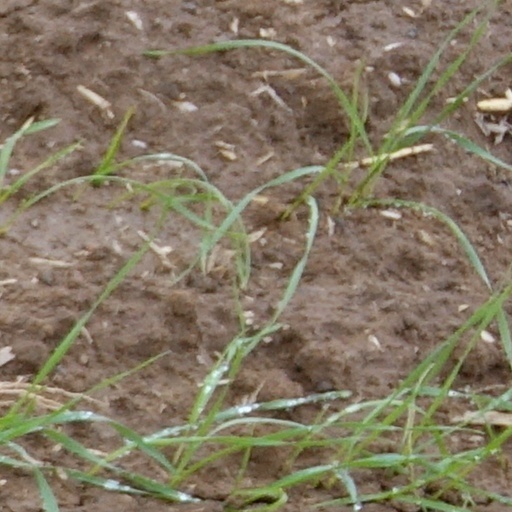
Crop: wheat